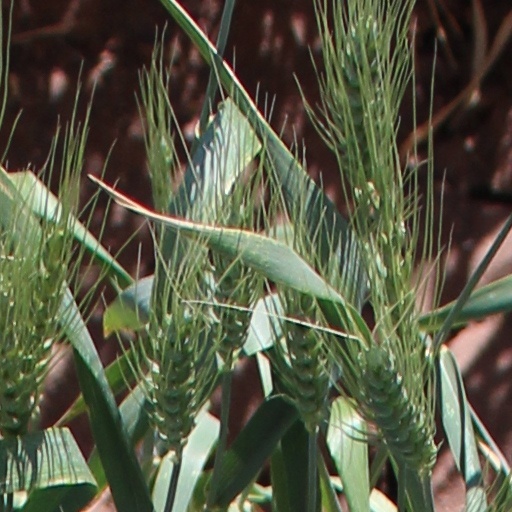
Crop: wheat